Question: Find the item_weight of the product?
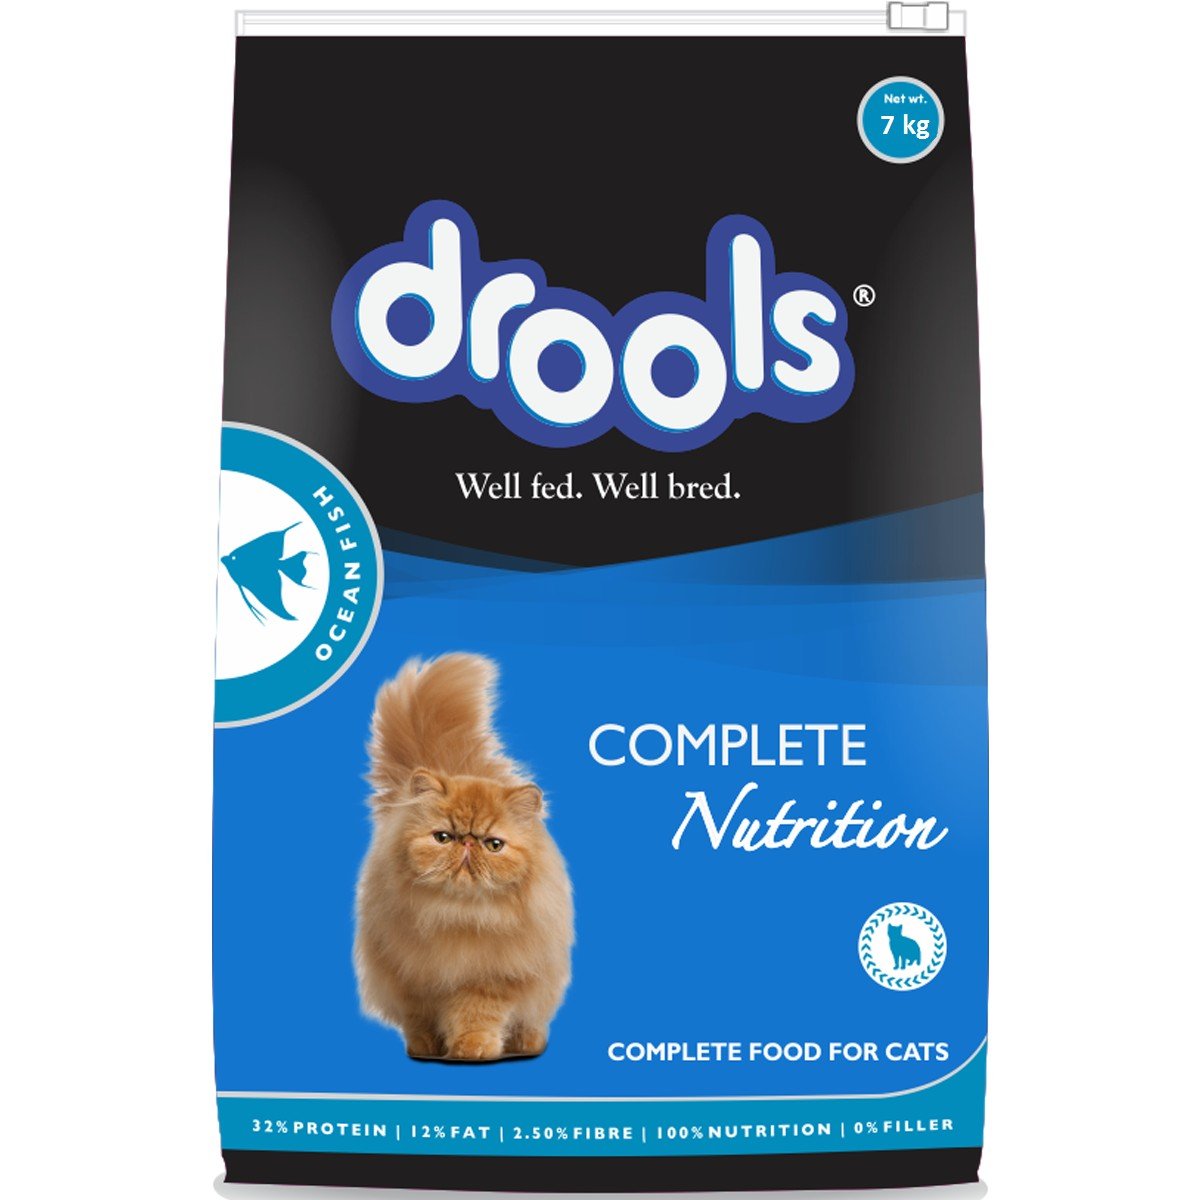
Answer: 7 kilogram